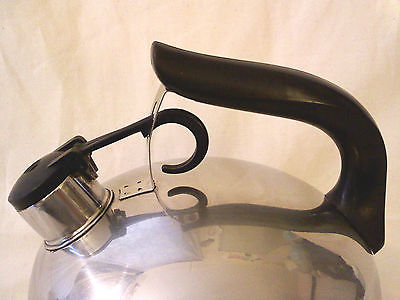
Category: kettle